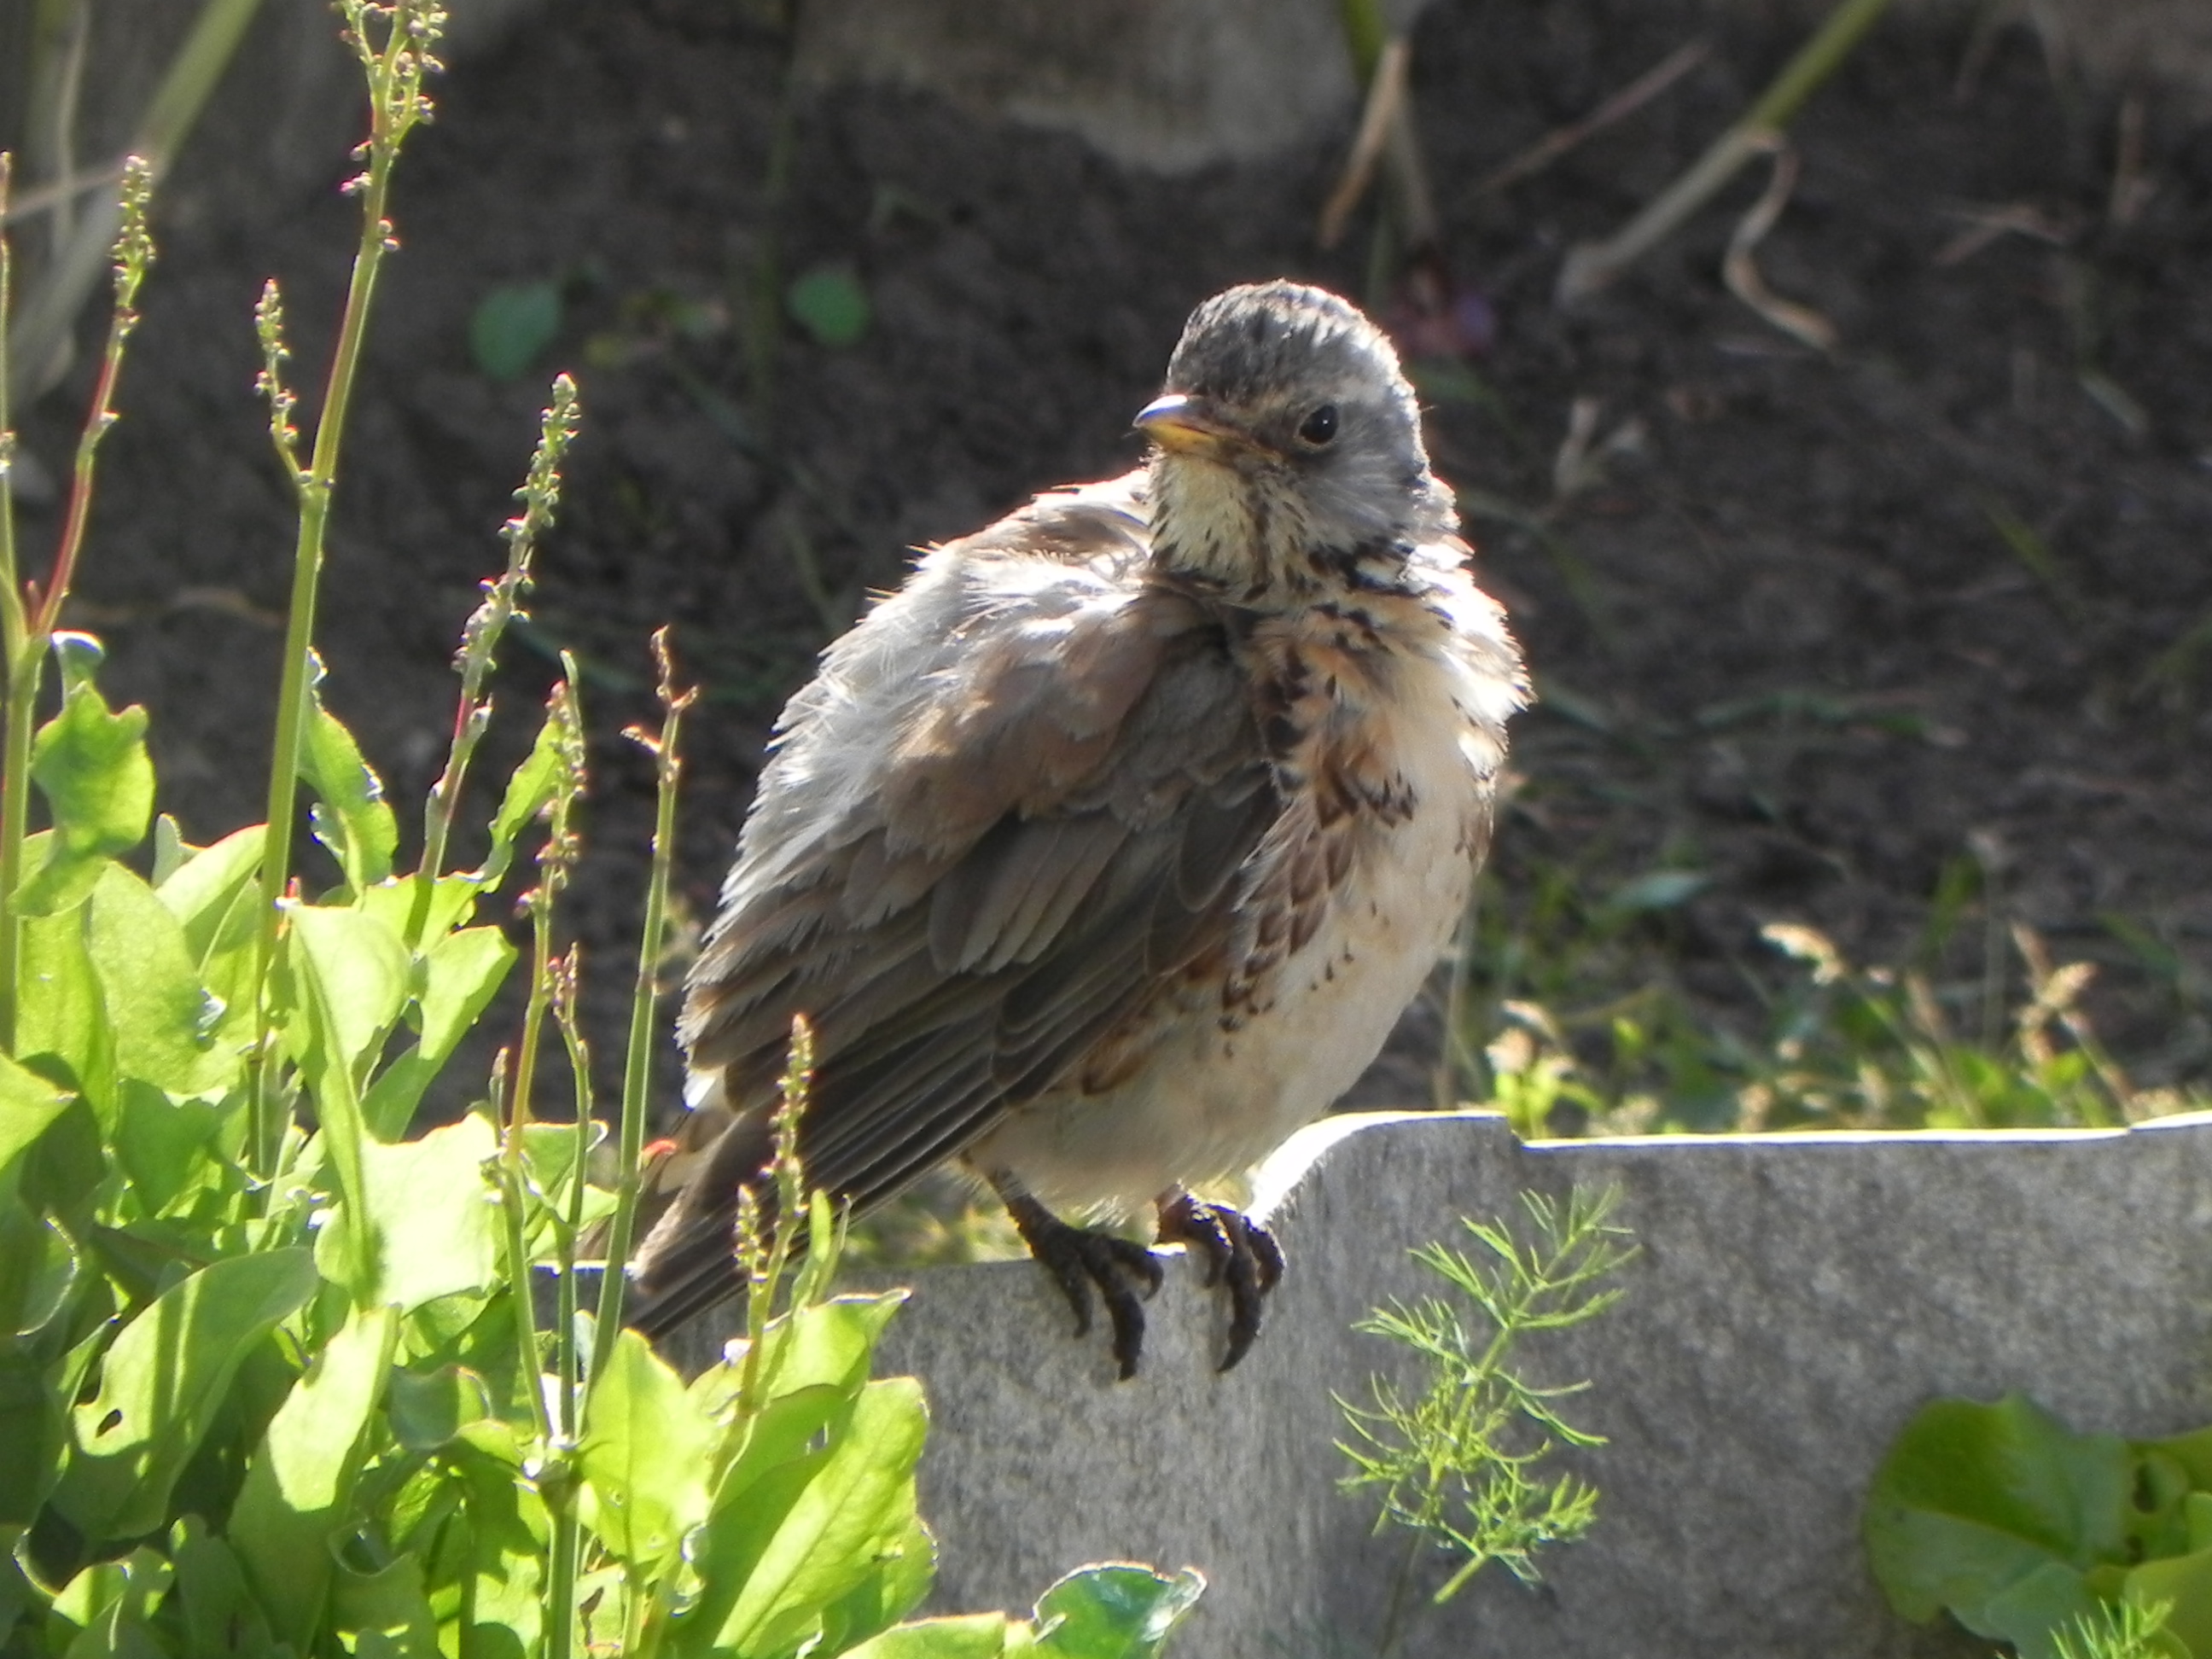
birds, nature, animals, vegetation, bird, vertebrate, beak, buzzard, feather, plant community, wildlife, adaptation, grass family, cooper's hawk, accipitriformes, bird of prey, plant, falconiformes, hawk, sharp shinned hawk